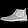
Label: Ankle boot